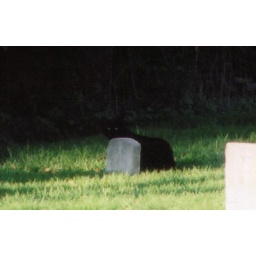
This is a black cat that was creeping around the cemetery